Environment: real
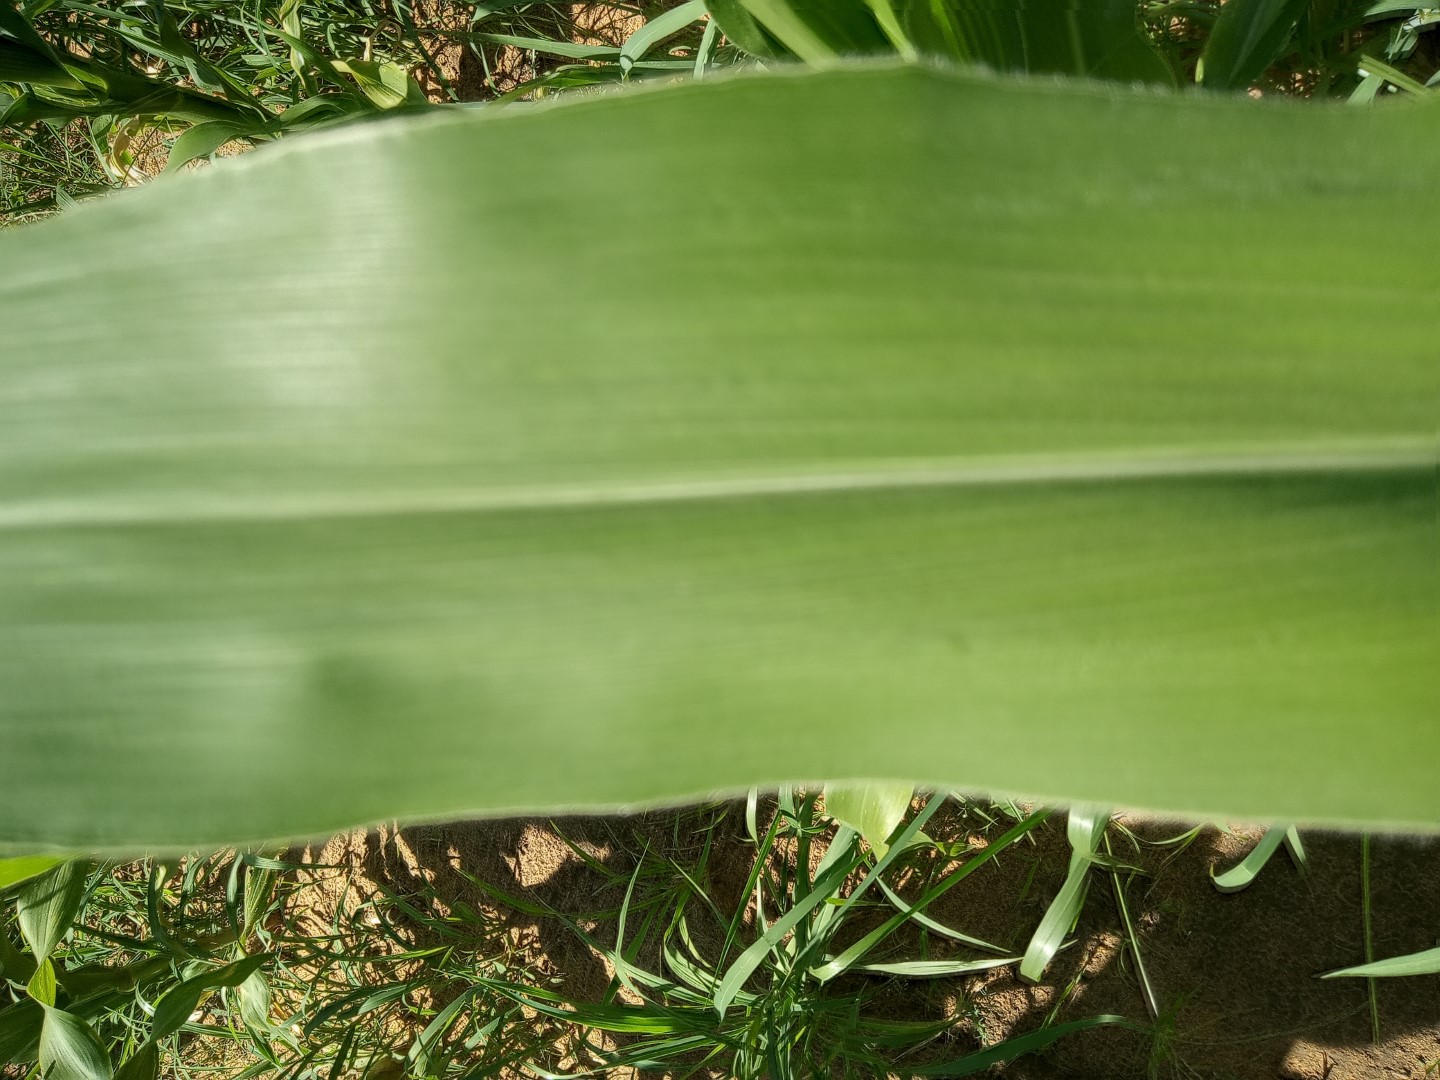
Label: healthy